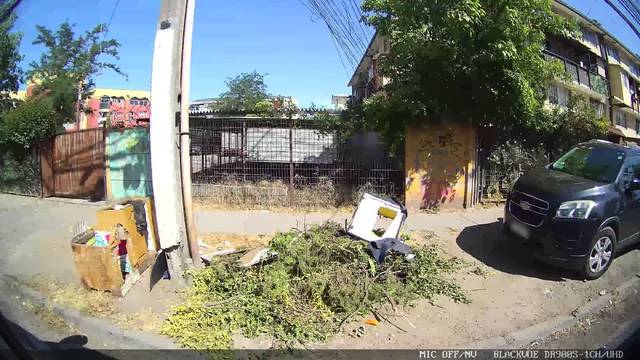
Region: Chile
Coordinates: -33.497, -70.589